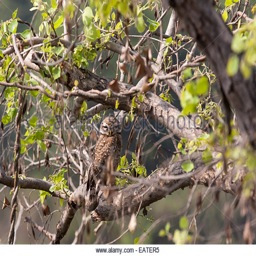
a small owl perched in a tree top